Quest of Dungeons

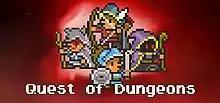

Quest of Dungeons is a roguelike video game released on March 25, 2014 by Portuguese developer Upfall Studios. The game has graphics resembling 16-bit game consoles. It was initially released for Windows, Mac, and iOS, then for Xbox One via ID@Xbox on September 7, 2015. In February 2016, it was announced that the game was being developed for Wii U and Nintendo 3DS and was released on September 29, 2016. It was later released for PlayStation 4 on January 17, 2017. On August 2, 2017, it was announced that it would be coming to the Nintendo Switch.